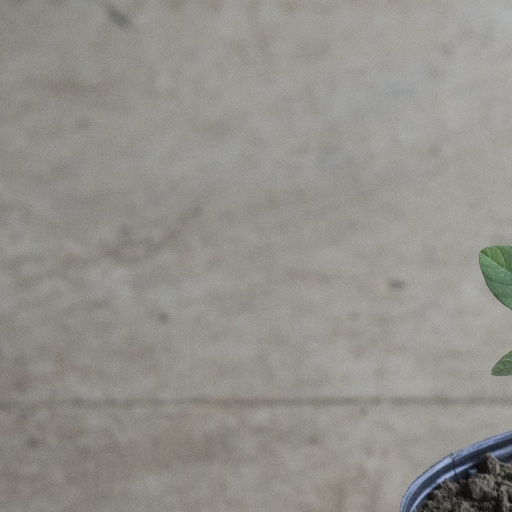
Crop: soybean